Meridian Exchange Bank

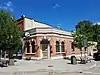

The Meridian Exchange Bank in Meridian, Idaho, was designed by the Boise architectural firm of John E. Tourtellotte & Company and constructed in 1906. Charles F. Hummel may have been the supervising architect. The 2-story, Renaissance Revival building was constructed of brick and sandstone by contractors Allen & Barber, and it featured a corner entry at Idaho Avenue and Second Street. The ground floor entry and a Second Street entry to the second floor both were framed by shallow brick pilasters supporting simple stone capitals. Four corbelled brick chimneys extended above the second floor parapet. The Meridian Exchange Bank and a barbershop occupied the ground floor, and the Independent Telephone Exchange rented the second floor. The building was added to the National Register of Historic Places (NRHP) in 1982.